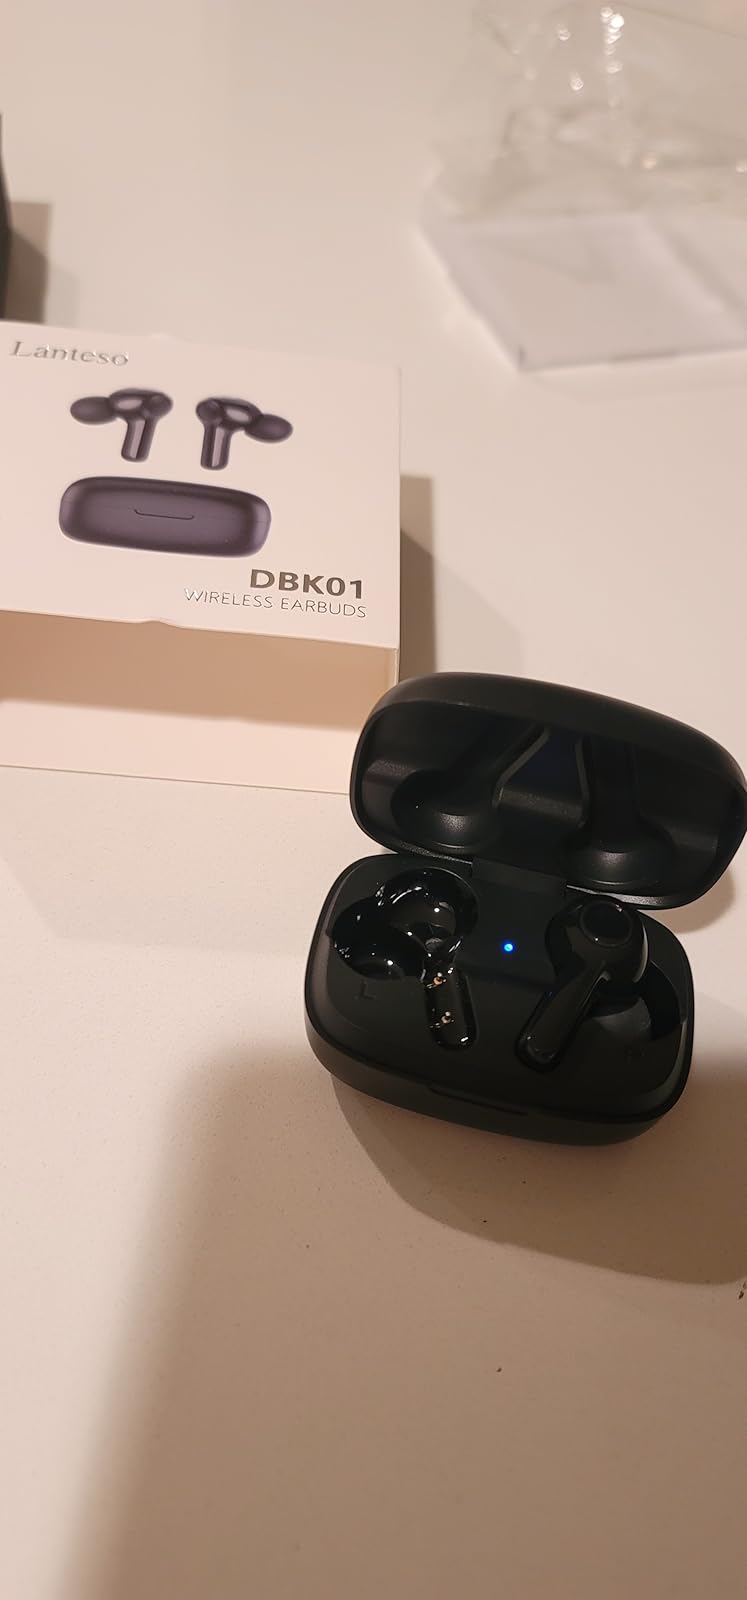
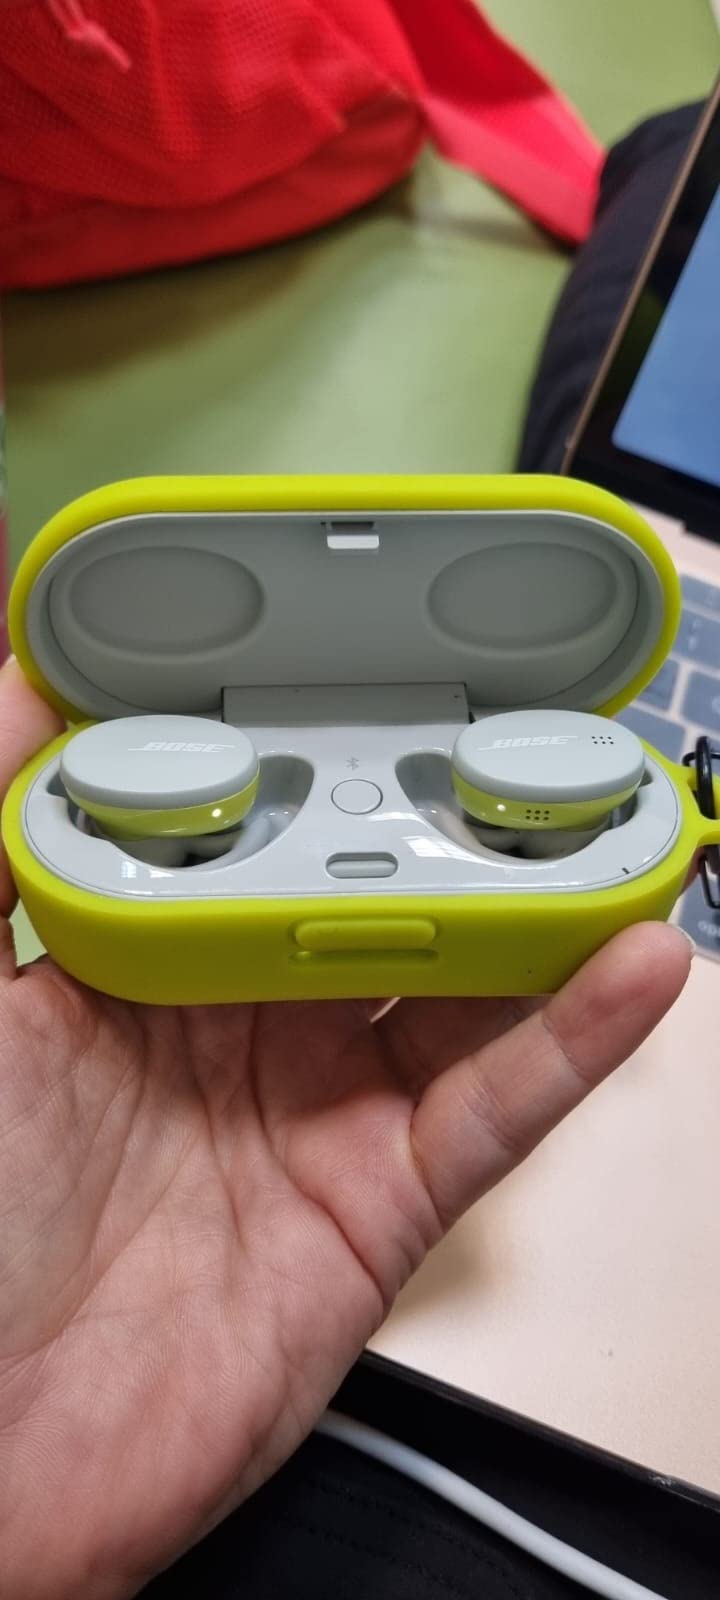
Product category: earbuds
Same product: no